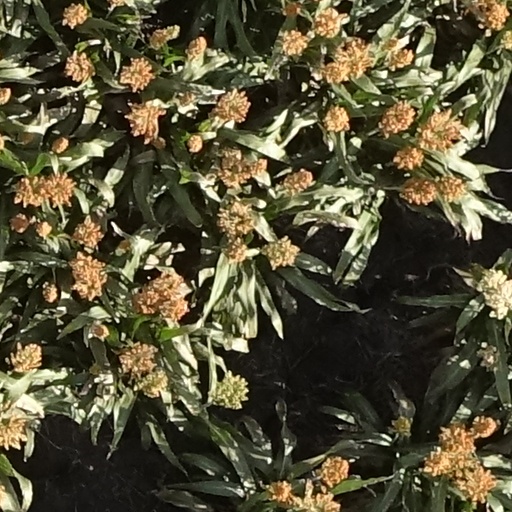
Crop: sorghum